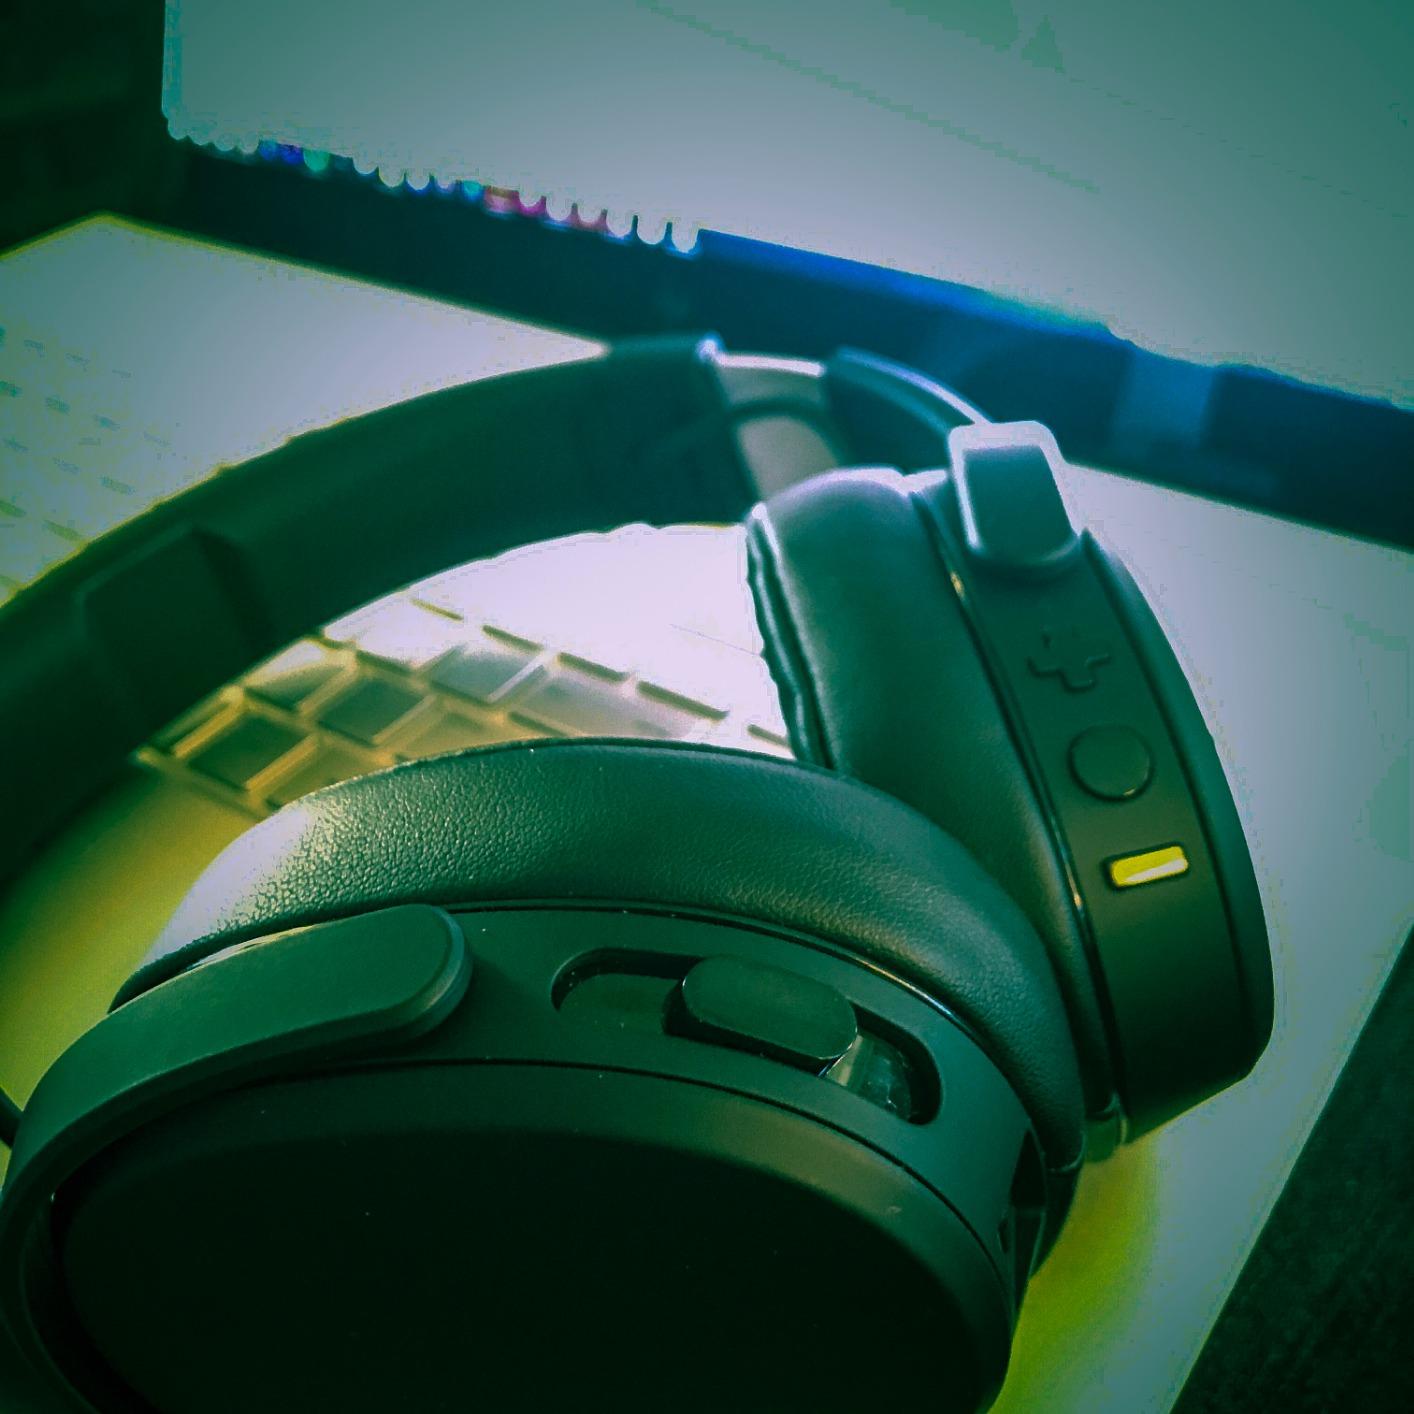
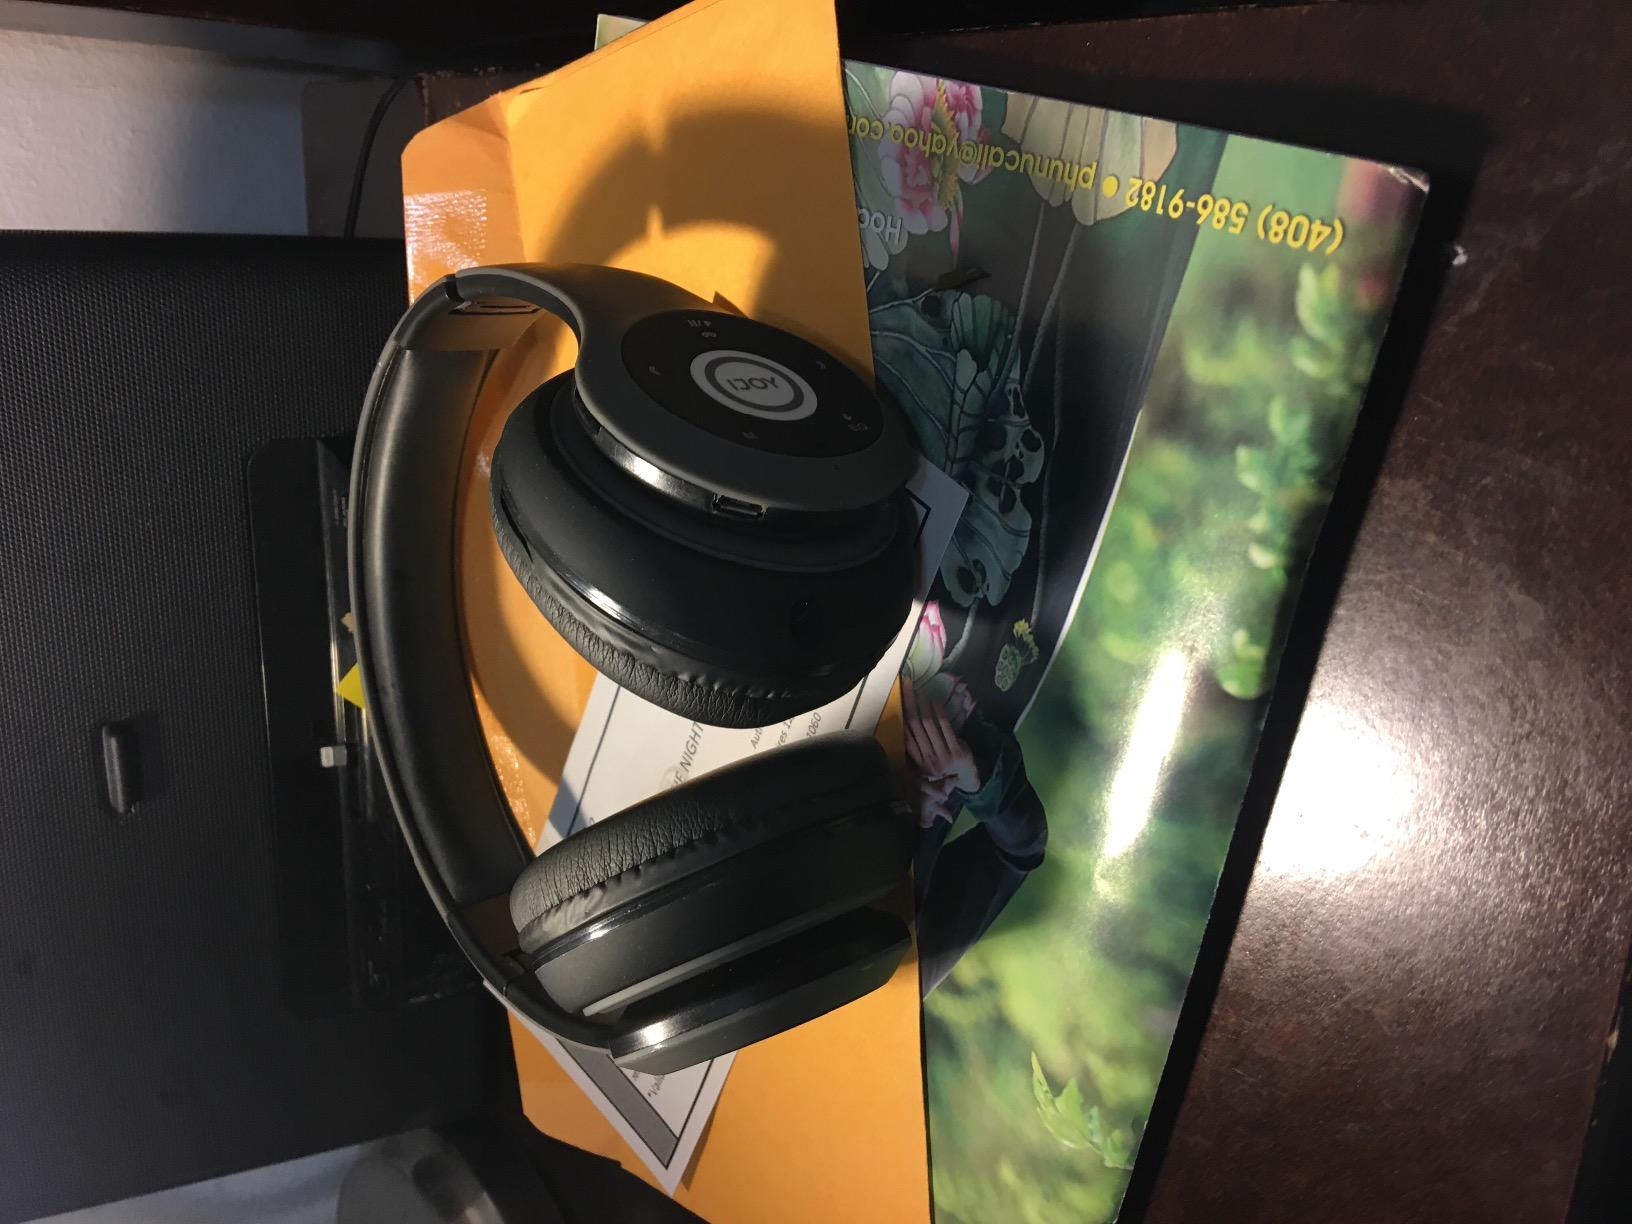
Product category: headphones
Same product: no